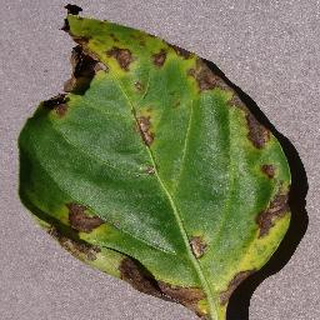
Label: bell_pepper_bacterial_spot